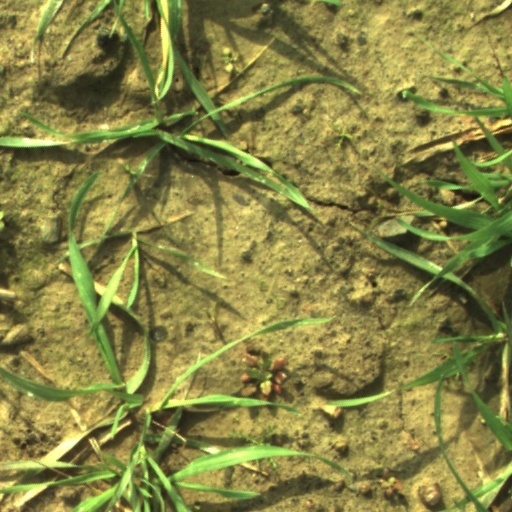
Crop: wheat